C. K. Hareendran

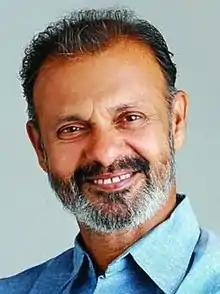

C. K. Hareendran is the member of 14th Kerala Legislative Assembly. He represents Parassala constituency and belongs to Communist Party of India (Marxist). He is the Former CPI(M) Area secretary for Neyyattinkara.